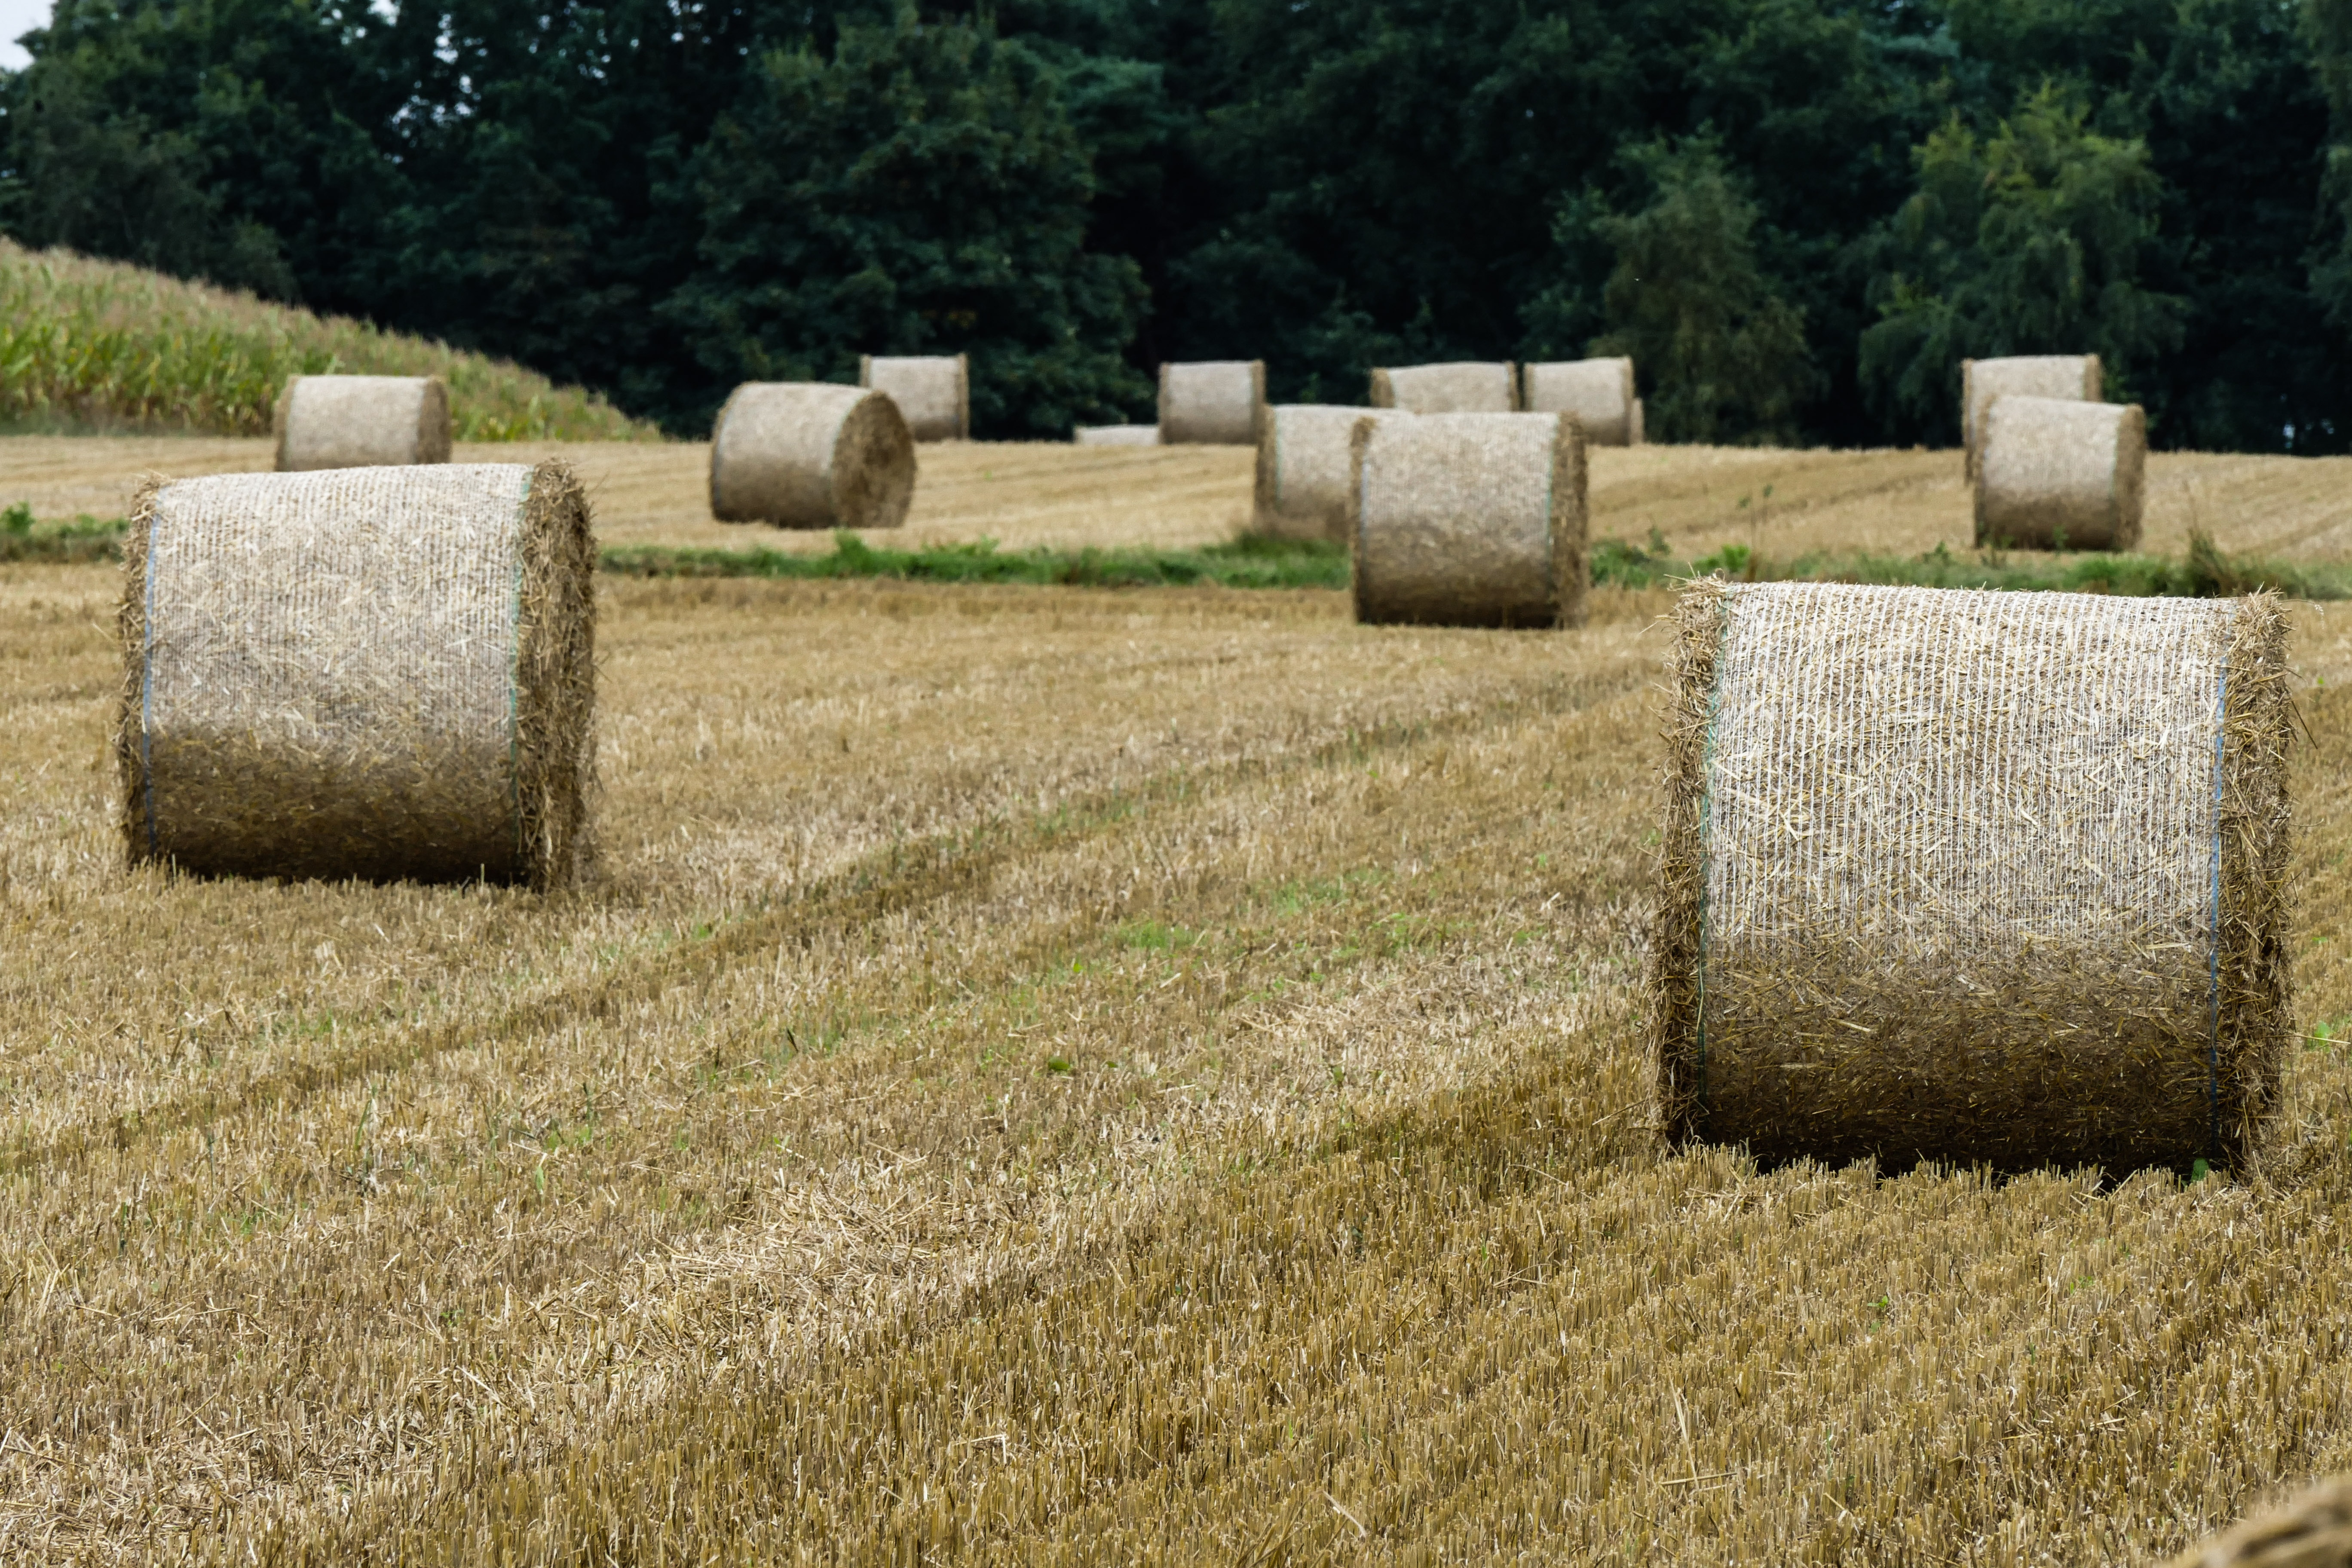
grass, plant, hay, field, lawn, harvest, straw, hay bales, straw bales, grass family